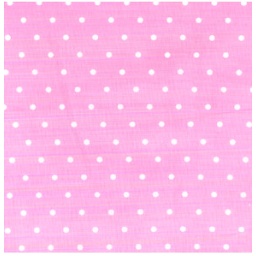
french hat box by tanya whelan for free spirit fabrics